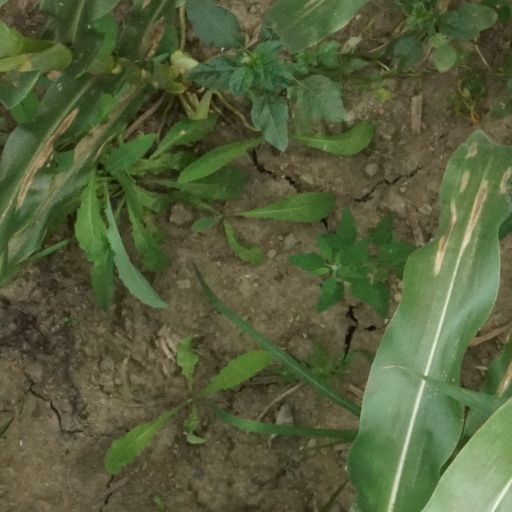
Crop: maize; corn